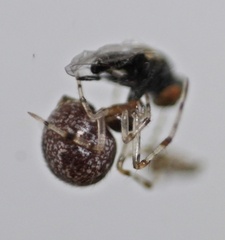
Species: Parasteatoda_tepidariorum